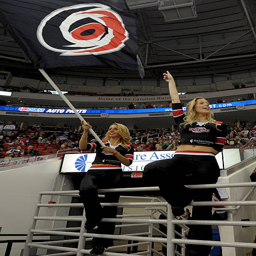
members of the cheer during a game against sports team .